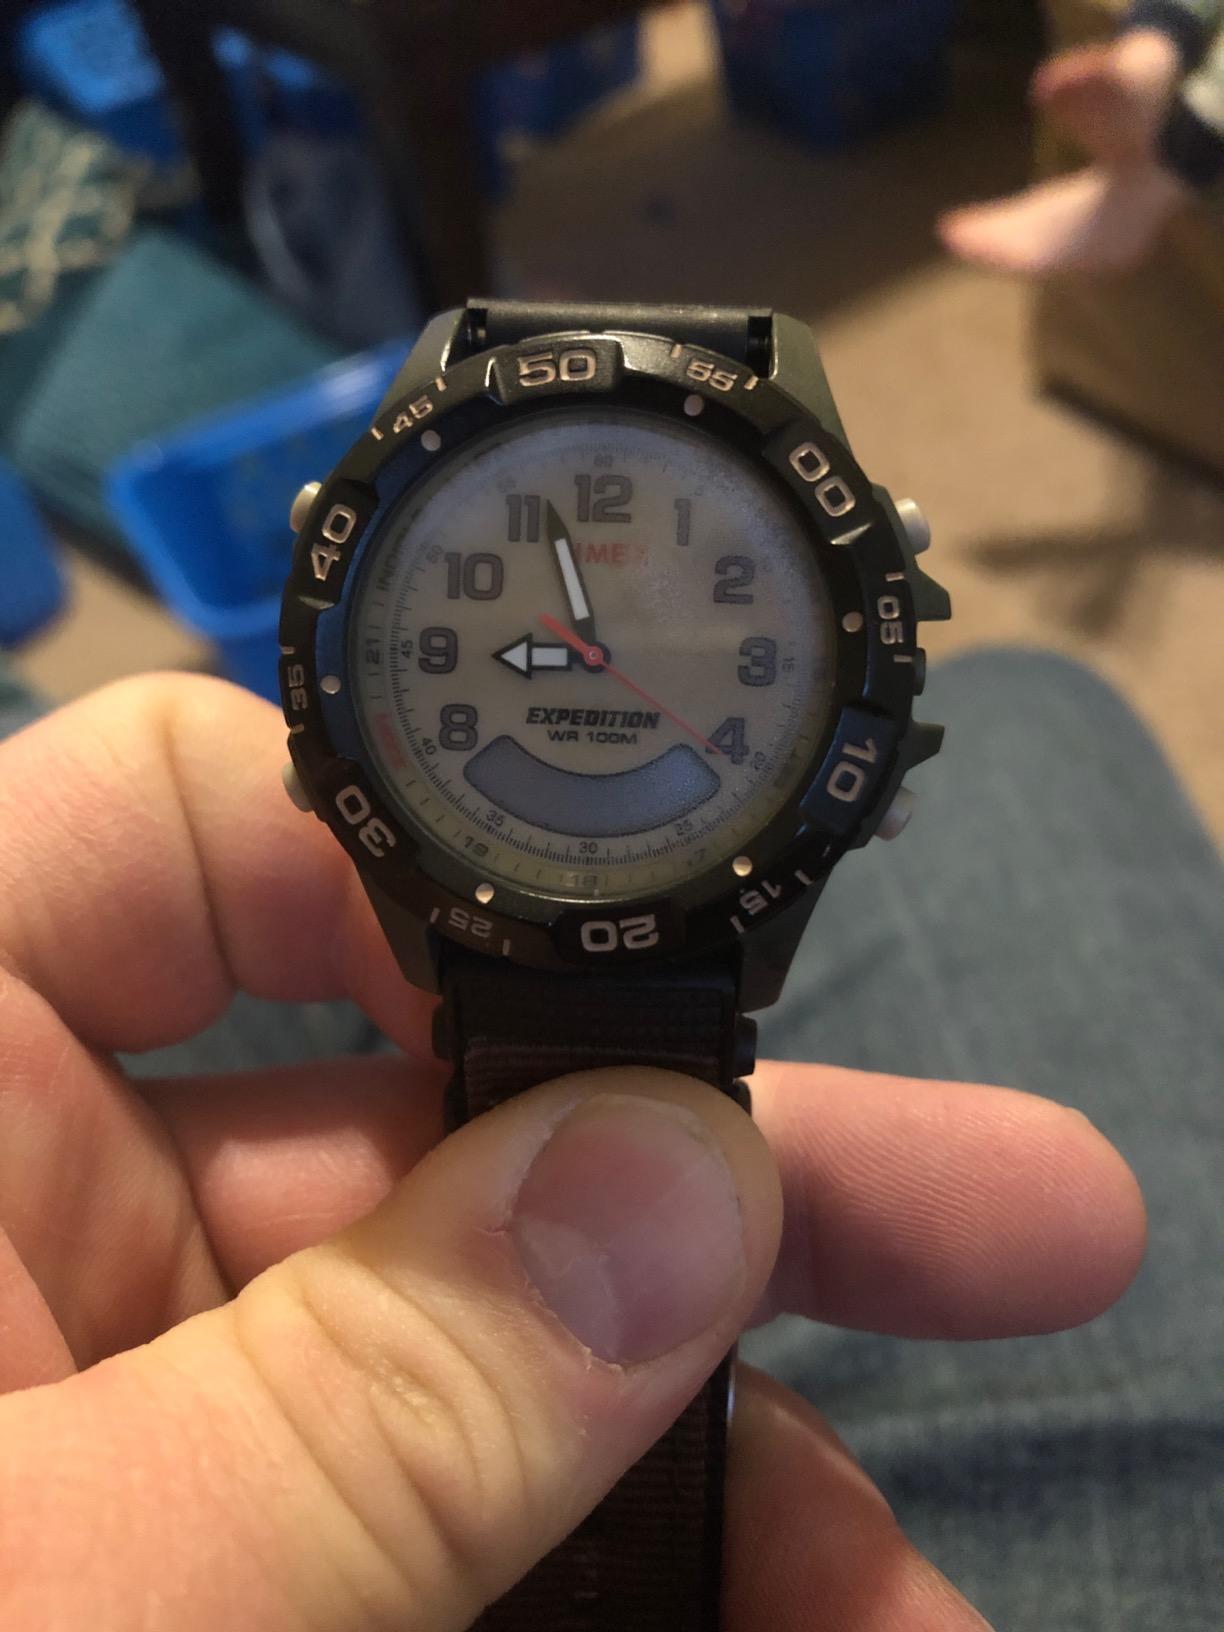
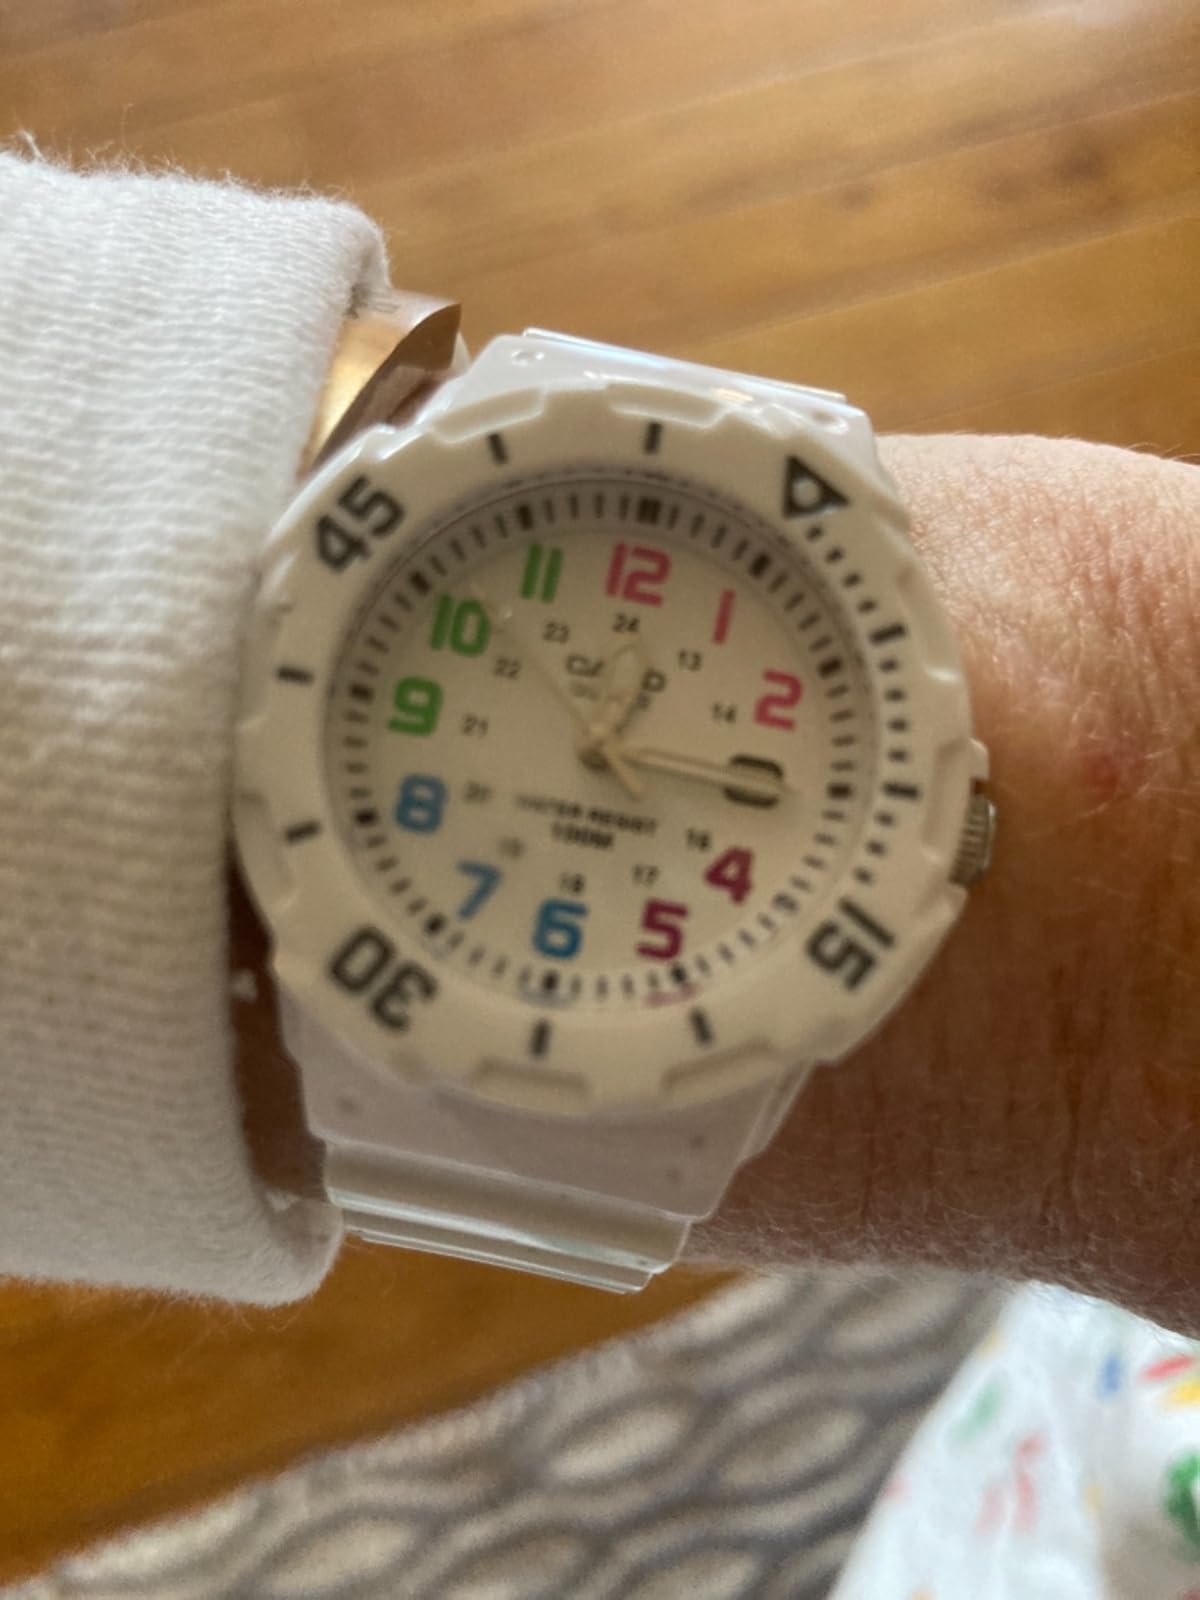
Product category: accessories_watch
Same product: no